Batu Khan

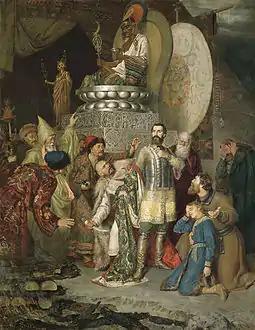
Prince Michael of Chernigov was passed between fires in accordance with ancient Turco-Mongol tradition. Batu Khan stabbed him to death for his refusal to do obeisance to Genghis Khan's shrine in the pagan ritual.

The Mongol battalions checked the forces of the Holy Roman Empire and Babenberg Austria. During his campaign in Central Europe, Batu demanded that Frederick II, the Holy Roman Emperor, dethrone himself, and said: "I am coming to usurp your throne instead of you". The latter only replied that he would make a good falconer, for he understood birds very well. The Emperor and Pope Gregory IX called for a crusade against the Mongol Empire, but Europe was plagued by internal strife. Subutai achieved lasting fame with his victories in Europe, as he had in Eastern Persia.